Military history of African Americans

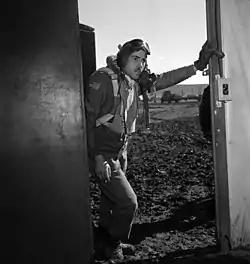
The Tuskegee Airmen were the first African-American pilots in United States military history; they flew with distinction during World War II. Portrait of Tuskegee airman Edward M. Thomas by photographer Toni Frissell, March 1945.

When the war broke out, several African-Americans joined Allied armies. Most notably, Eugene Bullard and Bob Scanlon joined the French Foreign Legion within weeks of the start of the war. Of the twelve African-Americans who joined the Legion at the start, only two survived the war.